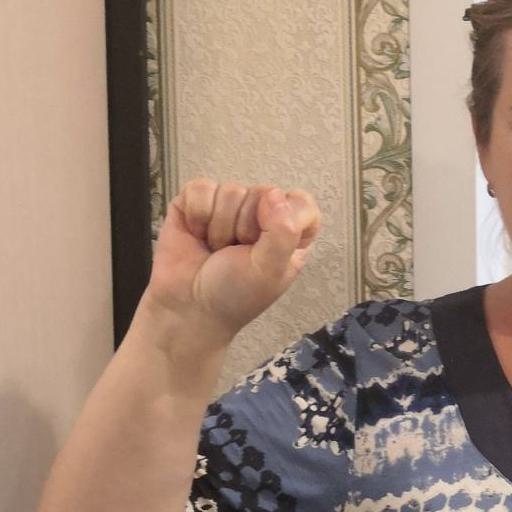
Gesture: fist